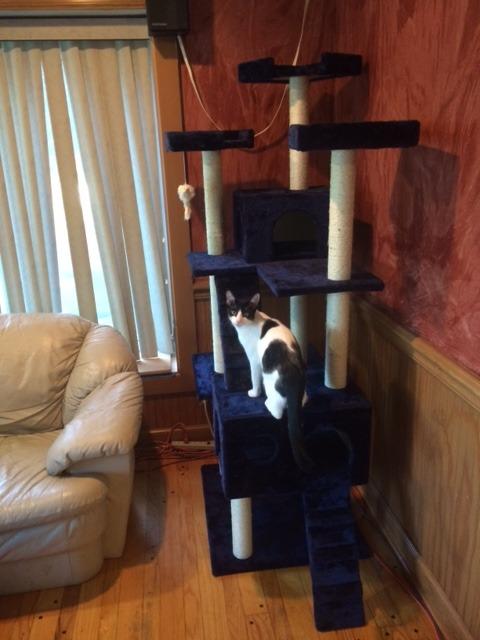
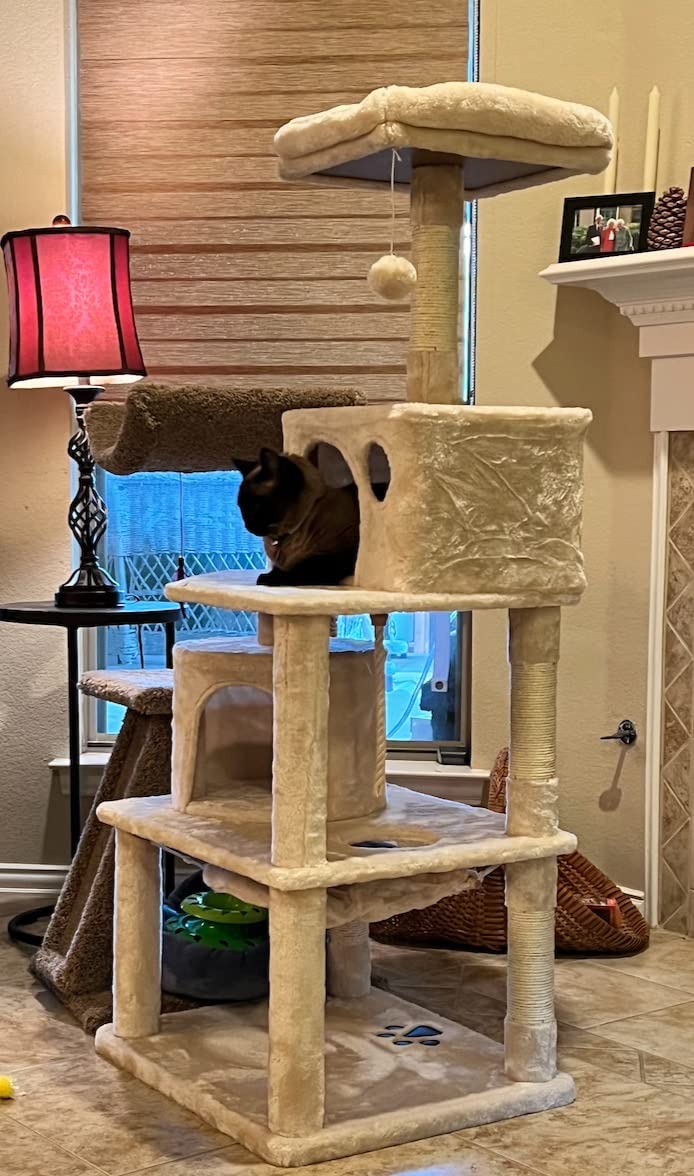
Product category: items_cat tree
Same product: no